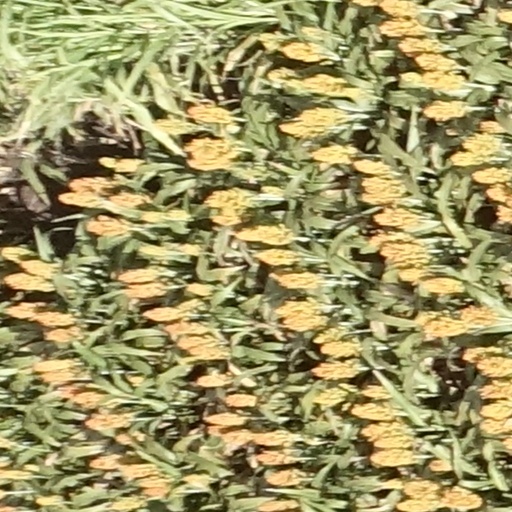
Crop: sorghum